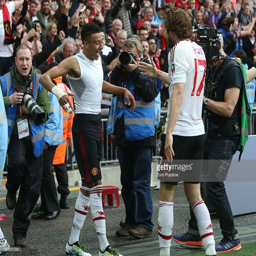
football player celebrates scoring their second goal during final match .